2017 24 Hours of Daytona

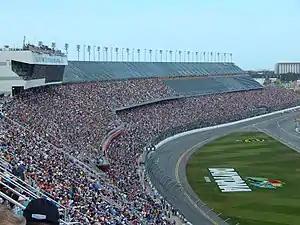
Daytona International Speedway, where the race was held

NASCAR founder Bill France Sr., who built Daytona International Speedway in 1959, conceived of the 24 Hours of Daytona to attract European sports-car endurance racing to the United States and provide international exposure to the speedway. It is informally considered part of the Triple Crown of Endurance Racing, with the 12 Hours of Sebring and the 24 Hours of Le Mans.